Generative design

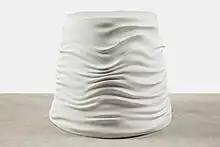
Samba, a piece of furniture created by Guto Requena with generative design

Generative design is an iterative design process that uses software to generate outputs that fulfill a set of constraints iteratively adjusted by a designer. Whether a human, test program, or artificial intelligence, the designer algorithmically or manually refines the feasible region of the program's inputs and outputs with each iteration to fulfill evolving design requirements. By employing computing power to evaluate more design permutations than a human alone is capable of, the process is capable of producing an optimal design that mimics nature's evolutionary approach to design through genetic variation and selection. The output can be images, sounds, architectural models, animation, and much more. It is, therefore, a fast method of exploring design possibilities that is used in various design fields such as art, architecture, communication design, and product design.